Campfire story

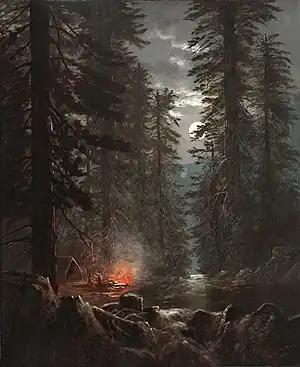
"Campfire in the Redwoods" by Edwin Deakin (1876), Laguna Art Museum.

In North America, a campfire story is a form of oral storytelling performed around an open fire at night, typically in the wilderness, largely connected with the telling of stories having supernatural motifs or elements of urban legend. Whereas the activity is not incomparable to, nor mutually exclusive from indigenous practices, they should not be confused with each other in a contemporary context.